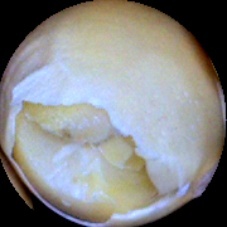
Label: Broken